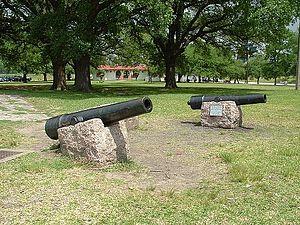
La seconde bataille de Galveston est une bataille navale et terrestre de la guerre de Sécession, qui se déroule lorsque les forces du major général confédéré John B. Magruder expulsent les forces de l'Union qui occupent la ville de Galveston, Texas le 1ᵉʳ janvier 1863.
Une arme à canon lisse ou à canon à âme lisse est une arme dont l'alésage du canon ne dispose pas de rayures. La gamme des armes à canons lisses va de la petite arme à feu au canon des chars d'assaut, en passant par les mortiers.